The Spirit of the Age

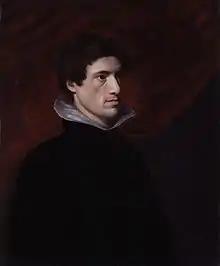
Charles Lamb, by William Hazlitt, 1804

In agreement about the wrongheadedness of Thomas Malthus's economic theories, Hazlitt and Cobbett met in or around 1807 when the latter published a series of Hazlitt's essays criticising Malthus, in the form of pseudonymous letters, in the "Political Register". Hazlitt continued to read Cobbett and observe his career, resulting in the profile "Character of Cobbett", published in 1821 in "Table Talk". Later included in "The Spirit of the Age", this essay thus became one of the earliest written of the character sketches to be included in the book.